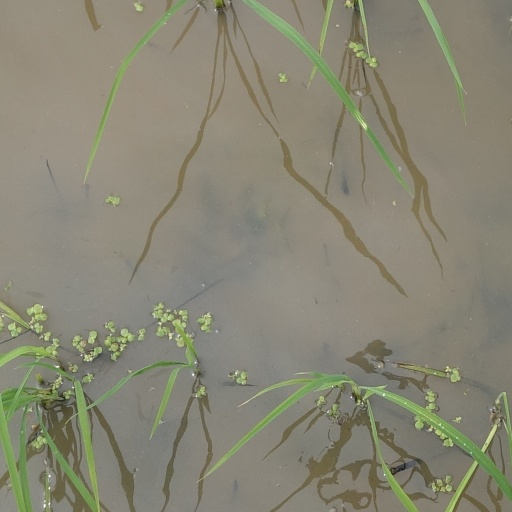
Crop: rice